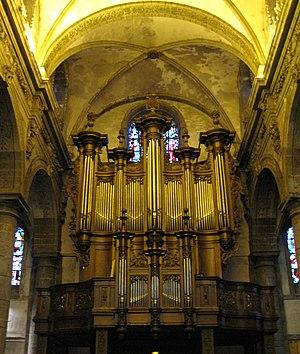
Orgue de l'abbatiale Saint-Martin du Cateau-Cambrésis (59).
Le Cateau-Cambrésis est une commune française située dans le département du Nord, en région Hauts-de-France.